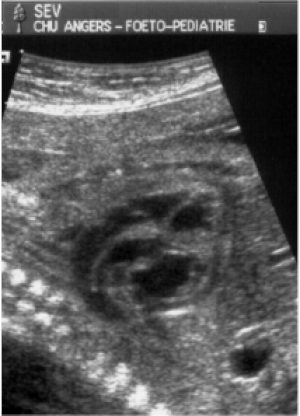
La transposition des gros vaisseaux ou discordance ventriculo-artérielle dans la nomenclature actuelle est la malformation cardiaque congénitale cyanogène la plus fréquente chez le nouveau-né. Elle est caractérisée par une malposition des vaisseaux de la base du cœur telle que, à l’inverse du cœur normal, l'aorte est issue du ventricule droit et l'artère pulmonaire du ventricule gauche.